Reckendorf station

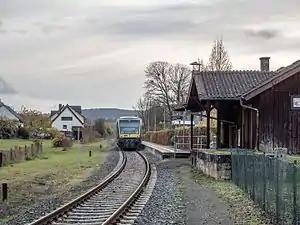
2016

Reckendorf station is a railway station in the municipality of Reckendorf, located in the Bamberg district in Bavaria, Germany.